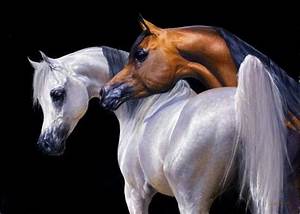
Label: cavallo